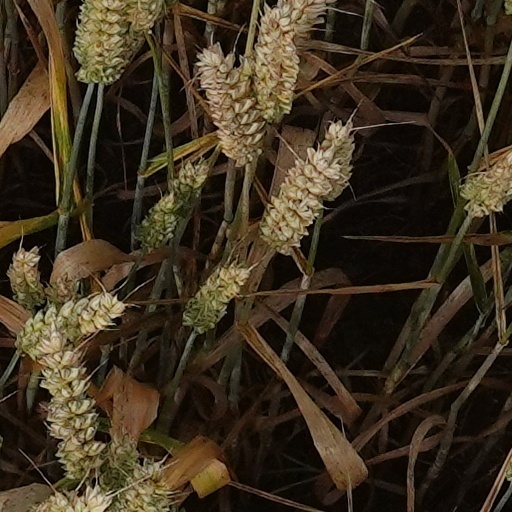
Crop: wheat